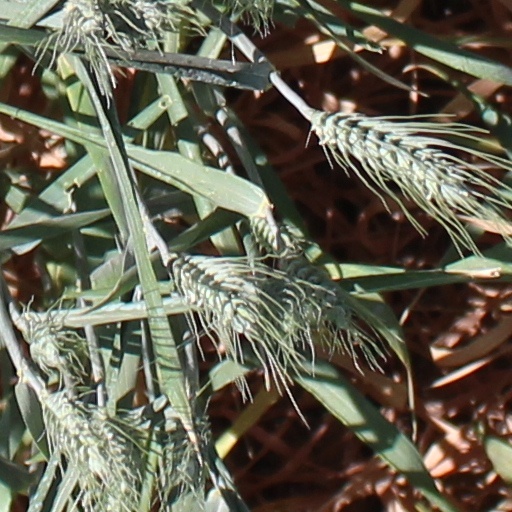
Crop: wheat